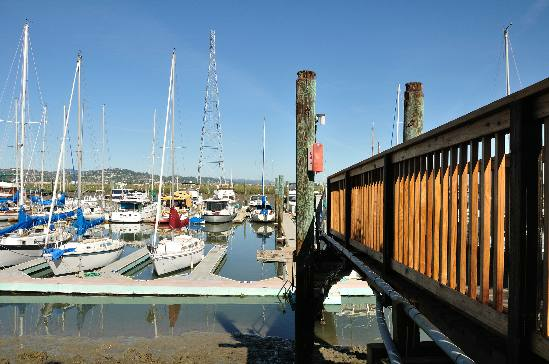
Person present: No